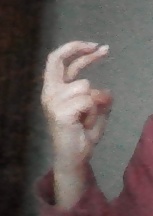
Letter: zay